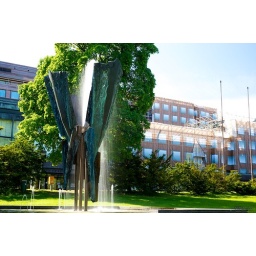
Fountain by the government office building